Carlos González (baseball)

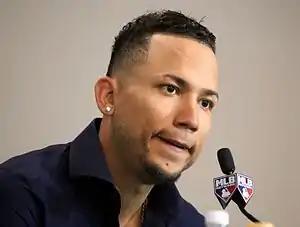
González answering questions at the 2016 All-Star Game

In 2010, González finished in the top 5 in home runs, batting average, RBIs, and runs scored in the National League. He was a contender for the Triple Crown andNational League MVP award, along with St. Louis Cardinals first baseman Albert Pujols and Cincinnati Reds first baseman Joey Votto. However, González fell short on home runs and narrowly missed having the most RBI but did manage to win the NL batting title in 2010 with a .336 average. He finished with 34 home runs, 117 RBI and a National League-leading 197 hits. He also led the National League in total bases (351) and power-speed number (29.5).